Penmarc'h Lighthouse

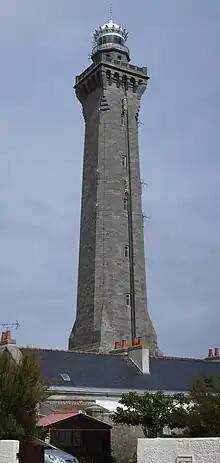
Phare d'Eckmühl, 2007

The Phare d'Eckmühl, also known as Point Penmarc'h Light or Saint-Pierre Light, is an active lighthouse in Penmarc'h, Finistère department, Brittany, France. At a height of it is one of the tallest lighthouses in the world. It is located at the port of Saint-Pierre, on Point Penmarc'h, on the southwestern corner of Finistère and the northwestern entrance to the Bay of Biscay.